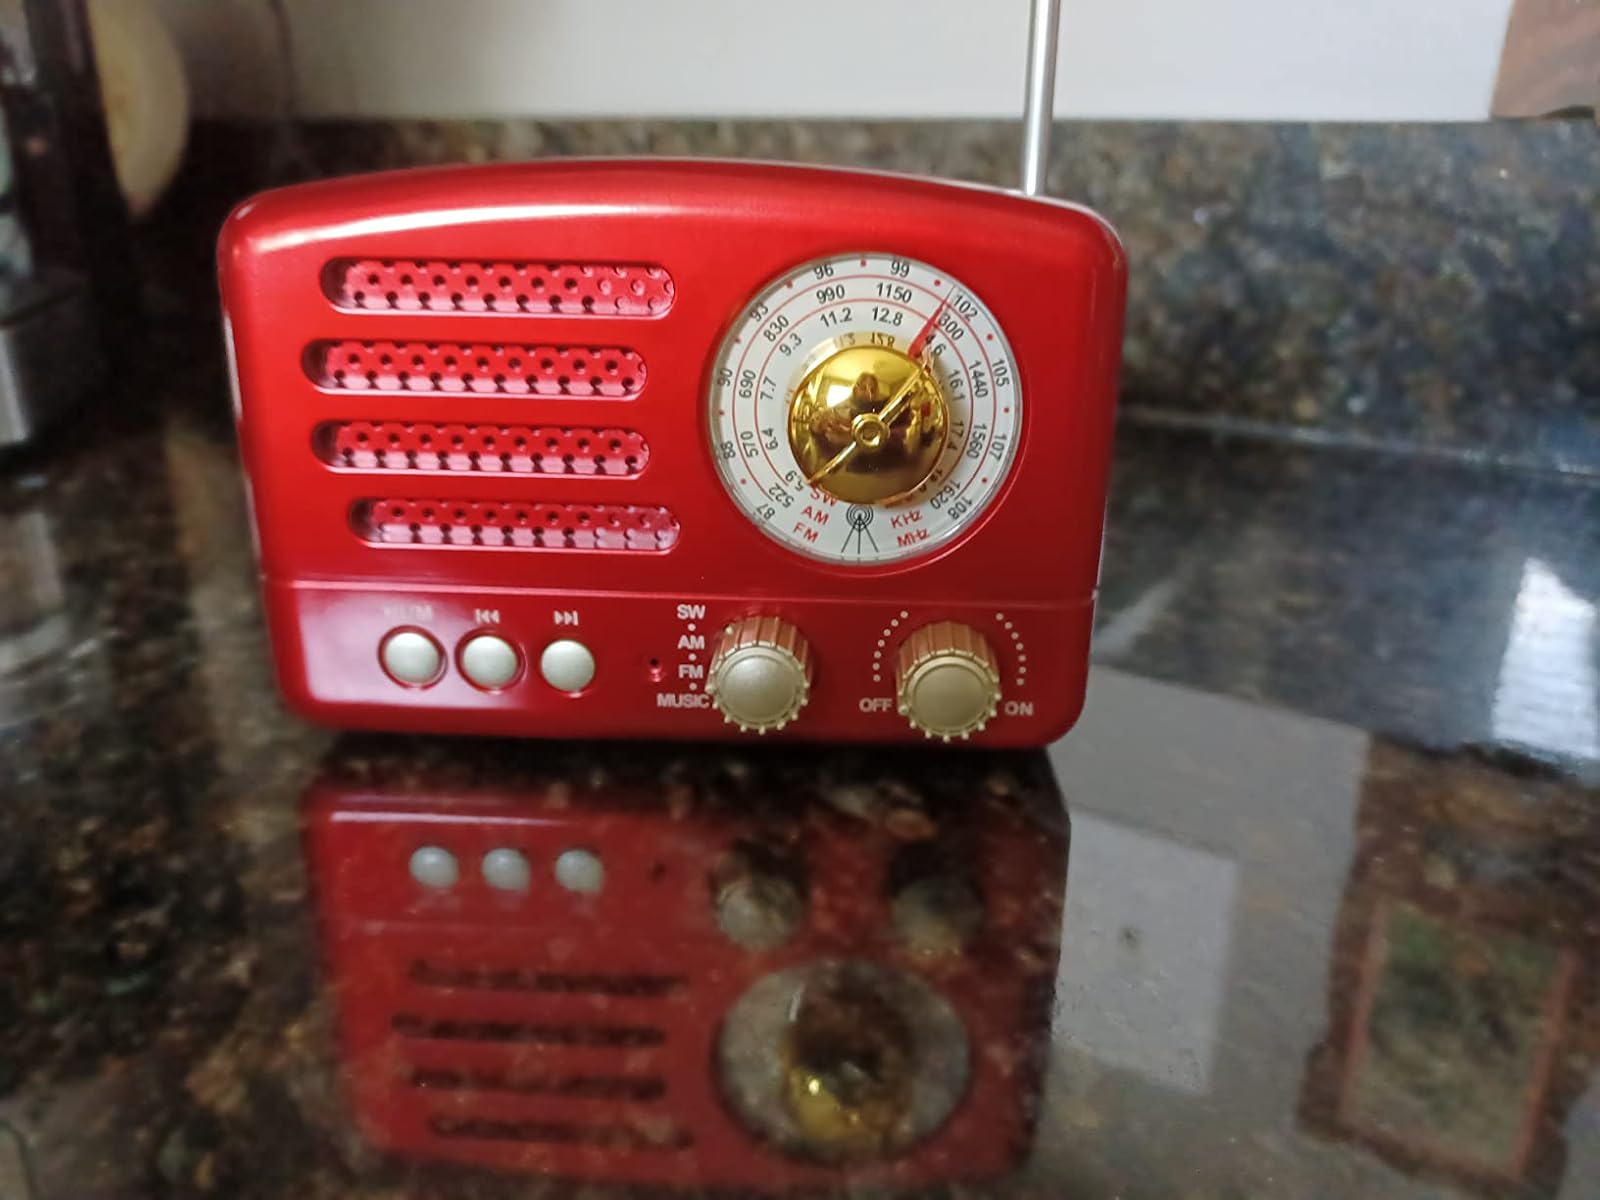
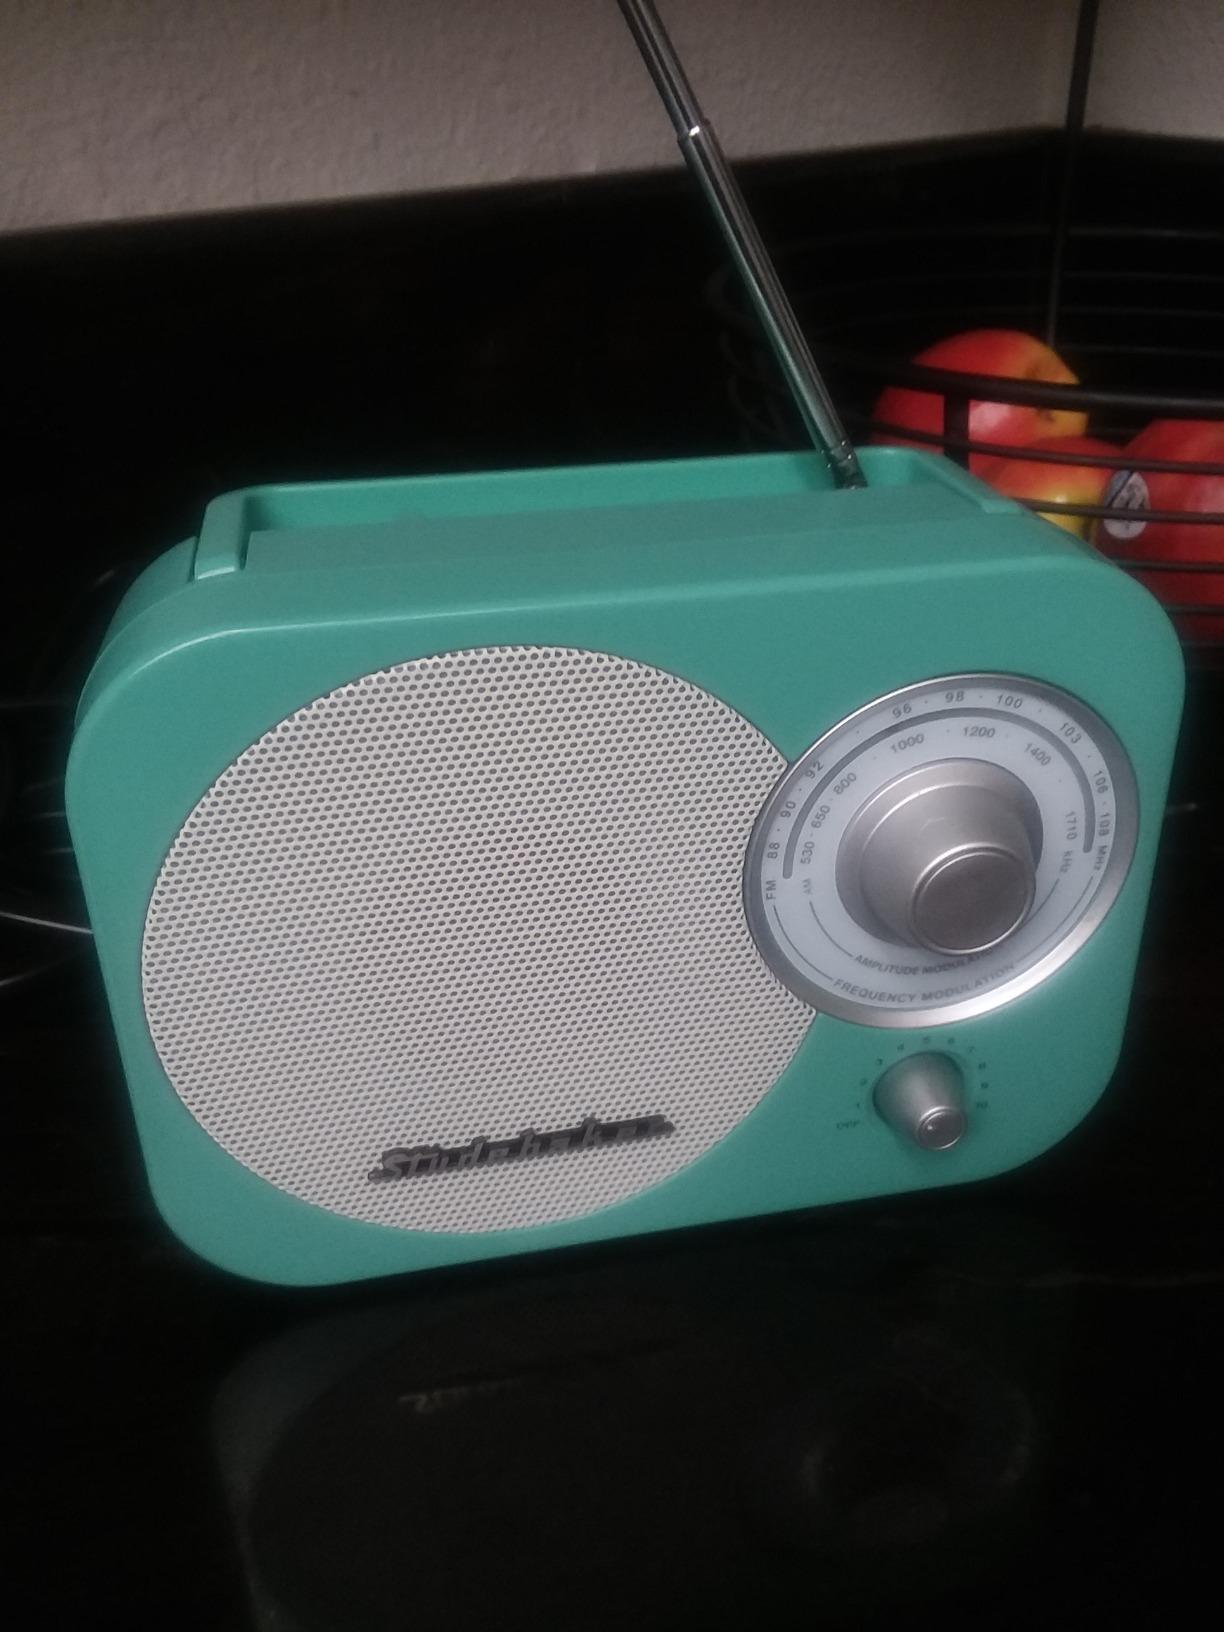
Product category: radio
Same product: no